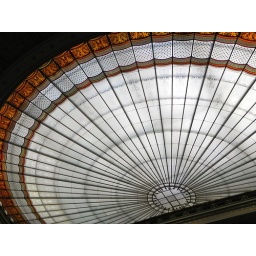
The glass roof in the historic assembly hall